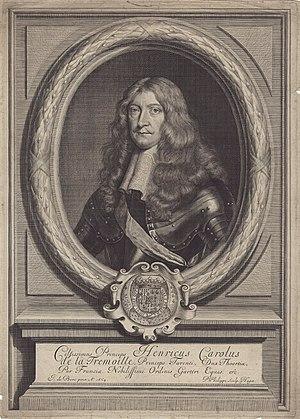
Henri II de La Trémoille ou Henri-Charles de La Trémoille, 4ᵉ duc de Thouars, né à Thouars le 17 décembre 1620, où il est mort le 14 septembre 1672, est un gentilhomme et homme de guerre français du XVIIᵉ siècle.
Cette liste recense les barons de Vitré, qui régnèrent de 1008 jusqu'à la période révolutionnaire. Pendant ses sept siècles d'existence, la baronnie fut contrôlée successivement par quatre grandes familles : la famille de Vitré, la maison de Montmorency-Laval, celle de Montfort-Laval et celle de la Trémoille-Laval. À celles-ci, peuvent également s'ajouter les familles des Goranton-Hervé, qui occupèrent brièvement Vitré sous le règne de Robert II, des Rieux-Laval et des Coligny.